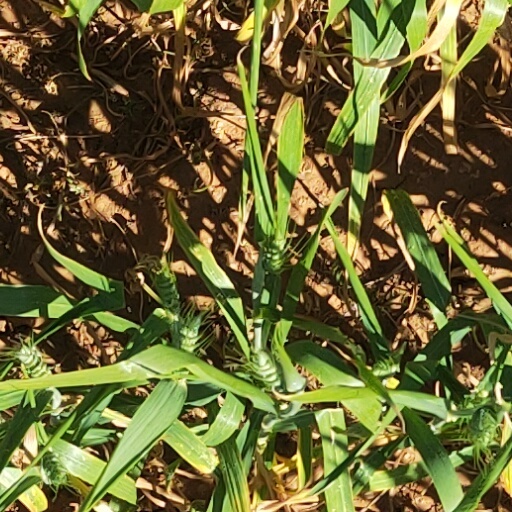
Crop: wheat